Red morwong

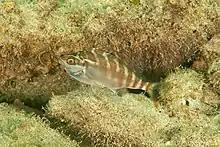
A juvenile Red Morwong, "Morwong fuscus", at Red Rock Estuary, Coffs Harbour, New South Wales

The red morwong has a relatively short and deep and compressed body, its depth being 39-45% of its standard length. It has a moderately sized head and a steeply sloped back. There are two pairs of bony protuberances in the adults, a pair on tip of snout immediately above upper lip and a second pair to the front of eyes. It has quite small eyes and a small mouth which does not extend as far back as the eyes. The lips are thick and fleshy and there is a wide band small, pointed tee at the front of each jaw, tapering to a single row at the sides. The low dorsal fin is continuous with long base, originating above the rear margin of the preoperculum. It contains 17 spines and 30-34 soft rays. There only a slight notch between spiny and soft rayed parts, The soft rayed part is uniform in height, the soft rays being a little taller than the rearmost spine. The anal fin is triangular in shape with a short base and its centre is underneath the soft rayed part of the dorsal fin. The anal fin has 3 spines and 8 soft rays. The caudal fin is forked, both lobes having rounded tips. The pectoral fin is of moderate size, the upper rays are branched while the lower rays simple and robust, the highest 2-3of the simple rays are extended and extend to just past the origin of anal fin. The pelvic fins are small, and are placed noticeably lower and to the rear of the origin of the pectoral-fin. This species attains a maximum total length of . This fish is reddish-brown dorsally with a light coloured cheek and abdomen. There are white bars in front of and on the shallow caudal peduncle and on the caudal fin. The eyes have white marking on the space between them and above each eye. The pectoral fin bases have dark spots while the fins themselves are pale pink and the other fins are light in colour with pale with wide dark margins and a thin white outer edge. Individuals fade to completely light coloured with around 7 to 8 dark blotches or bars along the middle of the flanks. The juveniles are pale with clear bands.